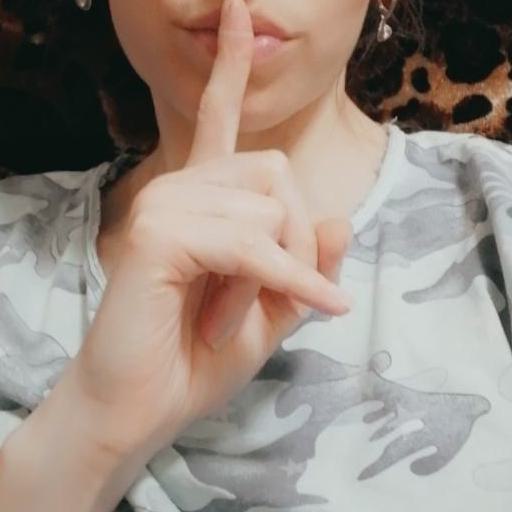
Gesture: mute